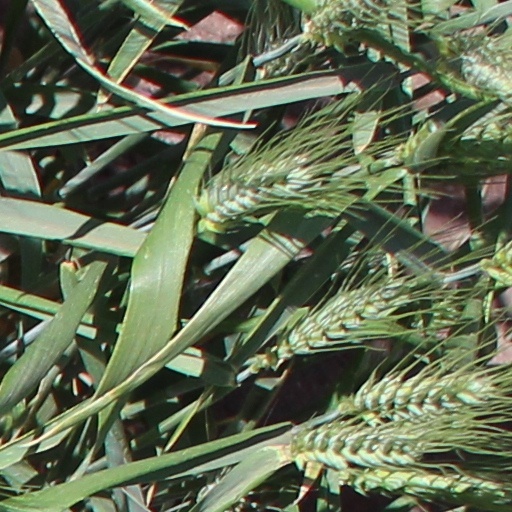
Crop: wheat